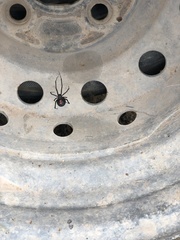
Species: Lactrodectus_hesperus